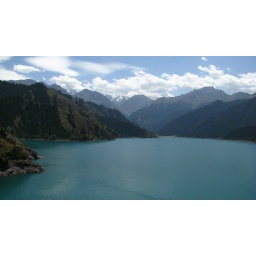
Picture of Tian Chi lake with the Tian Shan mountains in the background.